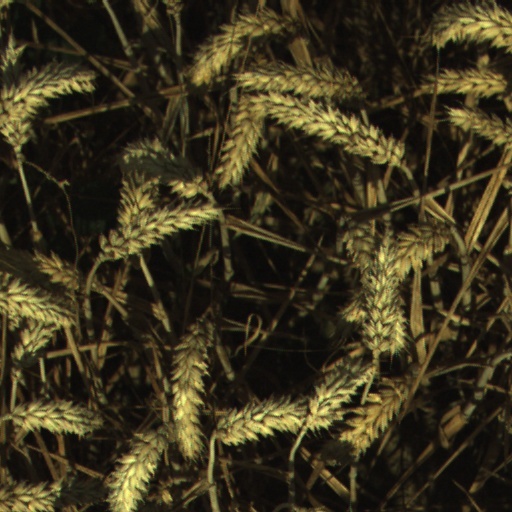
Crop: wheat